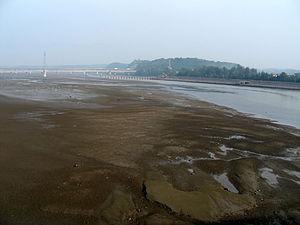
Le fleuve Zhonggang est un cours d'eau du nord-ouest de l'île de Taïwan, en Asie de l'Est.